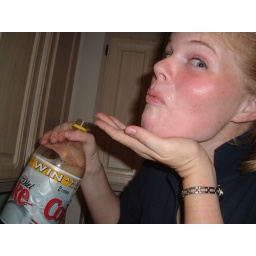
amaretto bottle and then wash it down with the diet coke, unfortunately it dripped all over my shirt